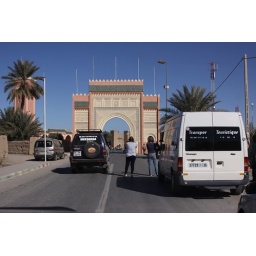
Next issue "Tourist standing in middle of road hit by car...